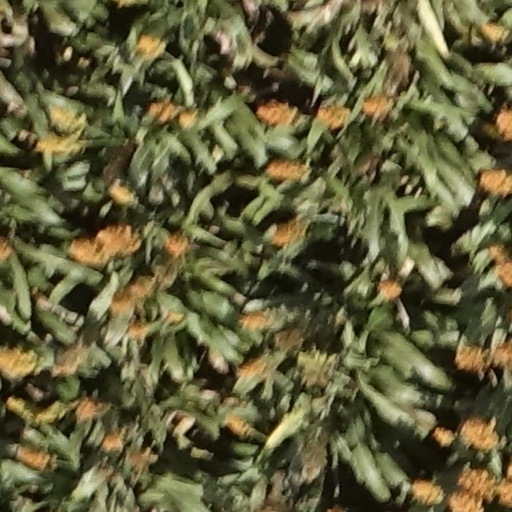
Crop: sorghum